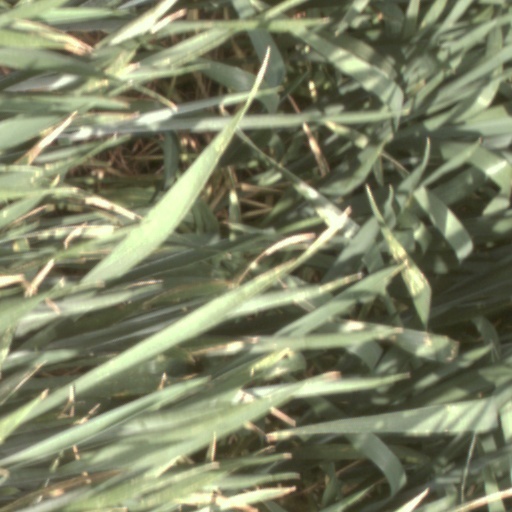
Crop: wheat